Battle of Acton

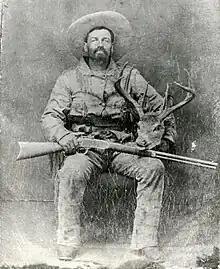
The Frontiersman Albert H. DeLong

The Battle of Acton (also referred to as the Battle of Kelley's Bluff) was fought between the United States Army and the warrior bands of Chief Little Crow and Walker Among Stones during the Dakota War of 1862. Following the defeats at Fort Ridgley and New Ulm, Chief Little Crow led an incursion north out of the Minnesota River Valley into central Minnesota. Company B of the Tenth Minnesota Infantry Regiment commanded by Captain Richard Strout was sent to protect the citizens of Meeker County.